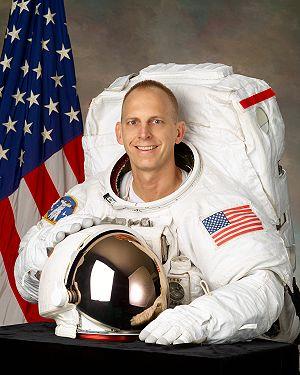
Clayton Conrad Anderson est un astronaute américain né le 23 février 1959.